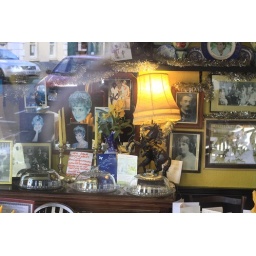
If in doubt, read the sign in red letters on the table....